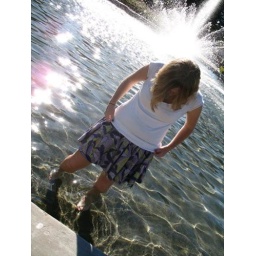
A rose garden near my new home in Portland OR